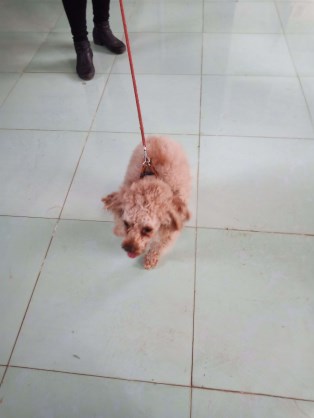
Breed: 7449-n000128-teddy